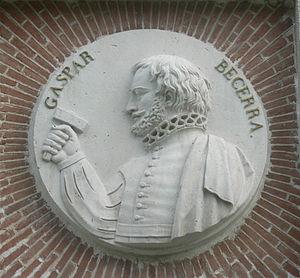
Le peintre et sculpteur espagnol Gaspar Becerra (Baeza, 1520 - Madrid, 1570). Médaillon incrusté dans la façade du Musée du Prado, Madrid.
Gaspar Becerra, né à Baeza en 1520 et mort à Madrid le 23 janvier 1568, est un peintre, sculpteur et architecte espagnol.